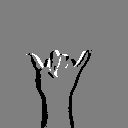
ASL letter: y